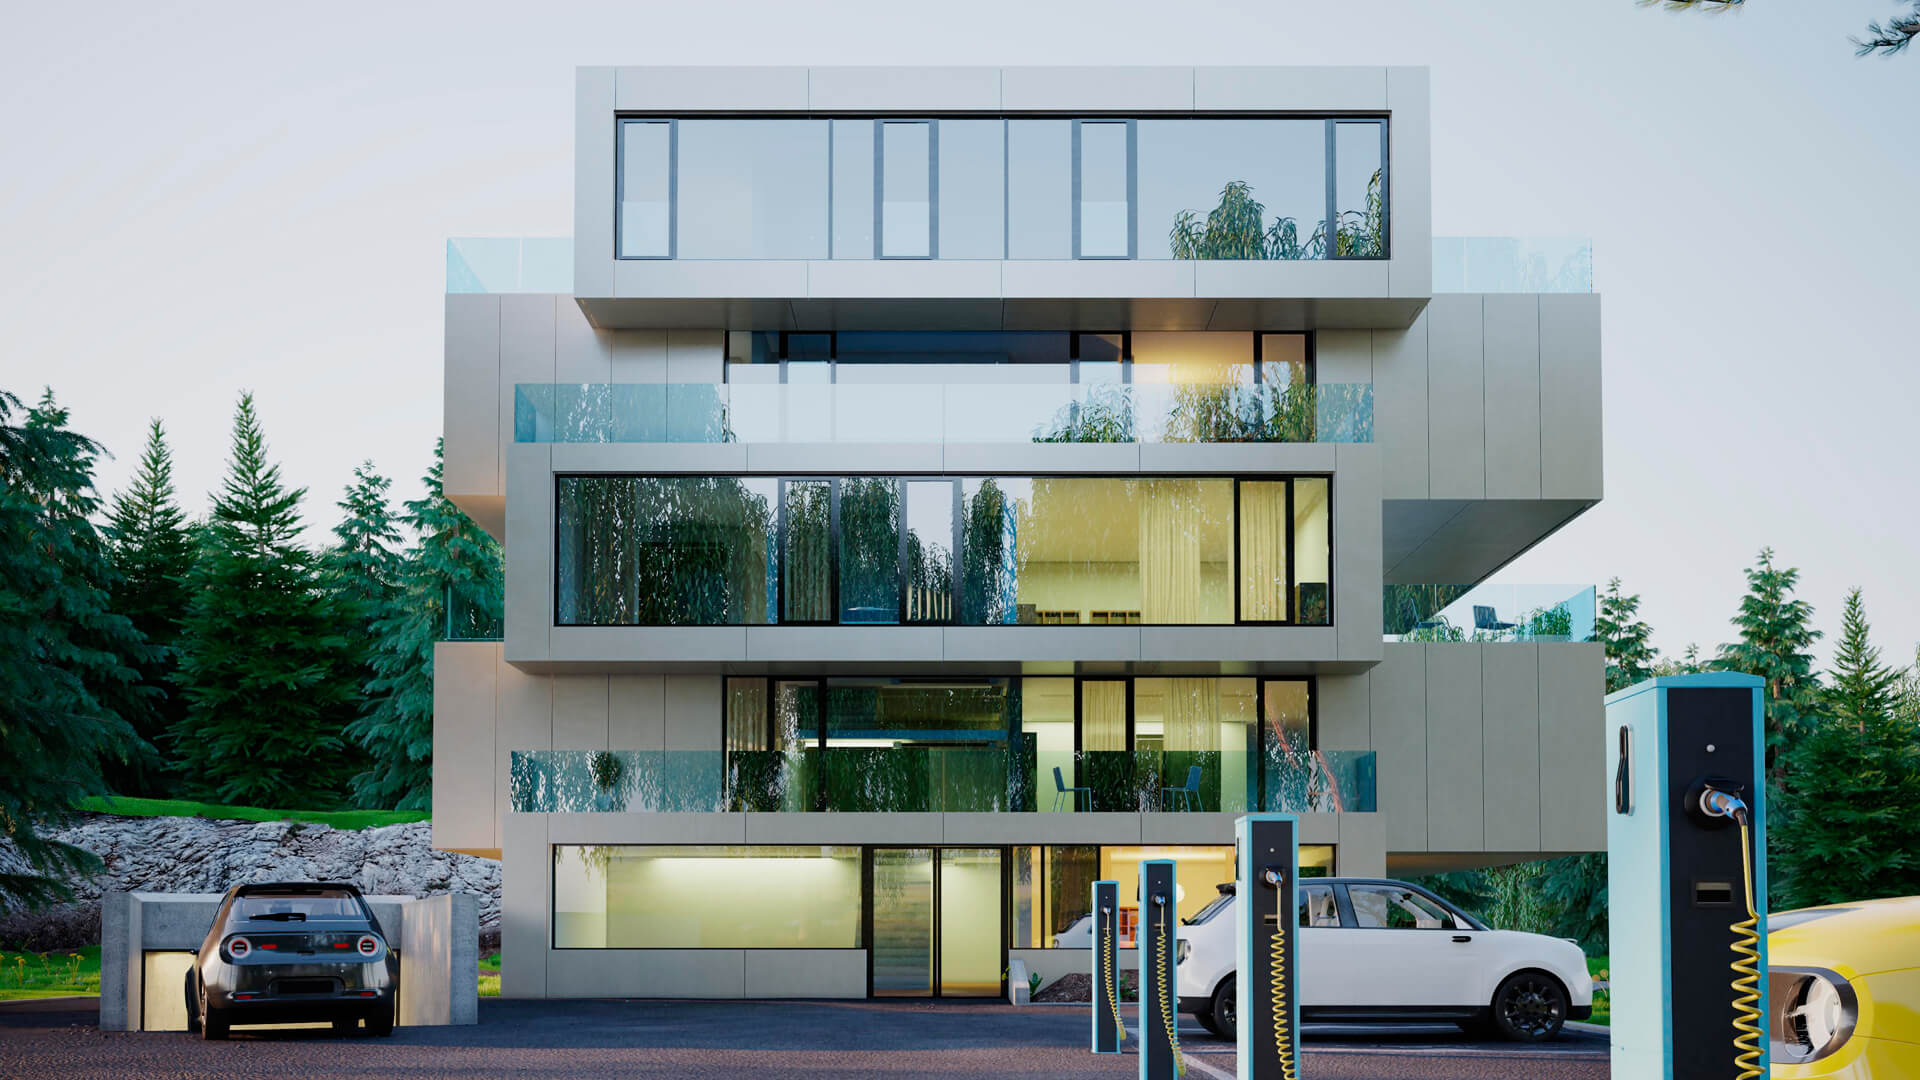
art, facade, architecture, commercial building, headquarters, design, brutalist architecture, corporate headquarters, villa, mansion